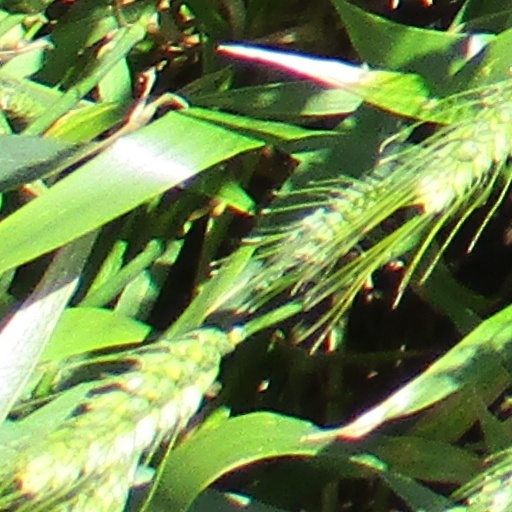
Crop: wheat